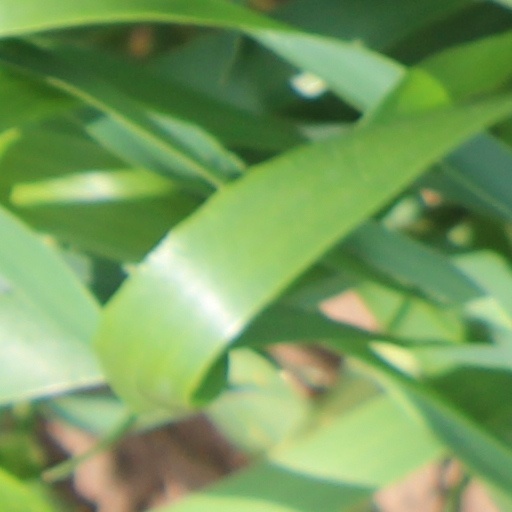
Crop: wheat